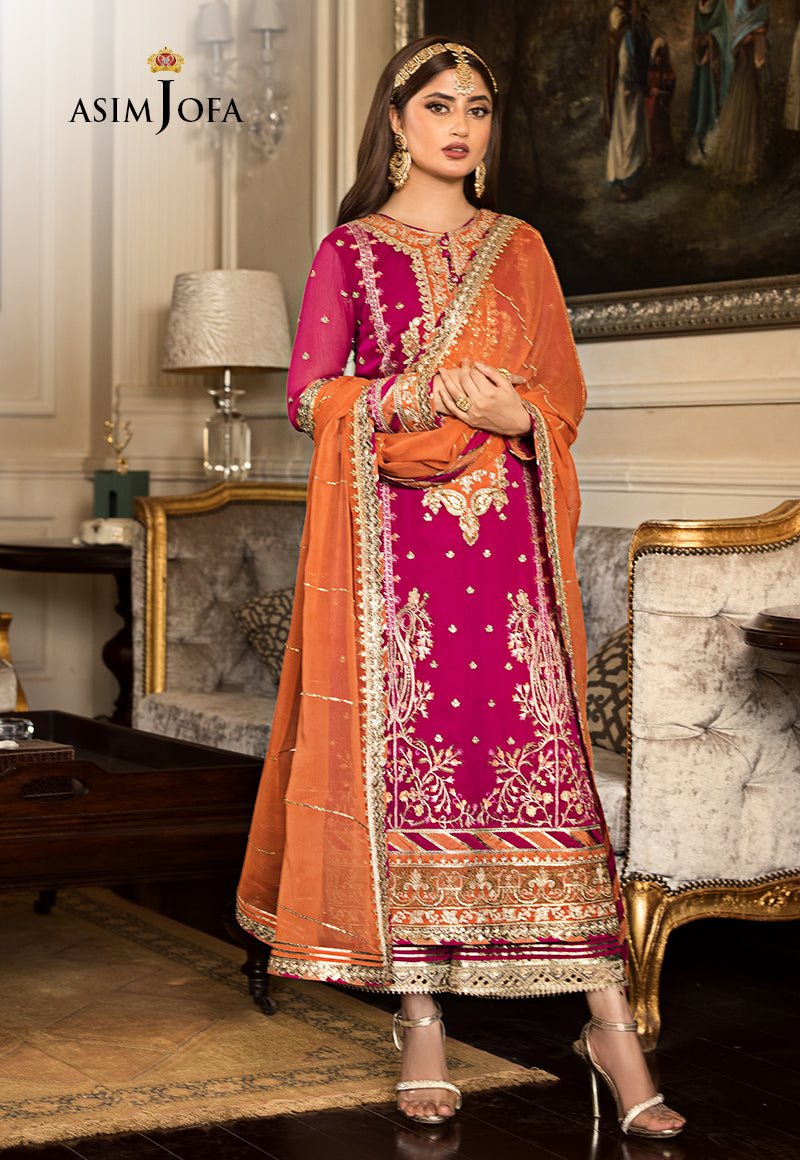
pink and red embroidered salwar suit